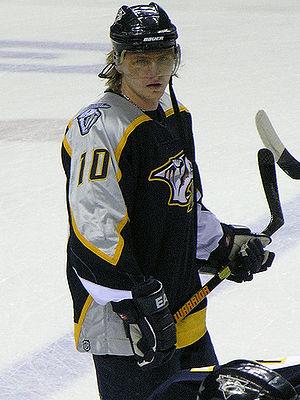
Martin Erat est un joueur professionnel tchèque de hockey sur glace qui évoluait au poste d'attaquant.